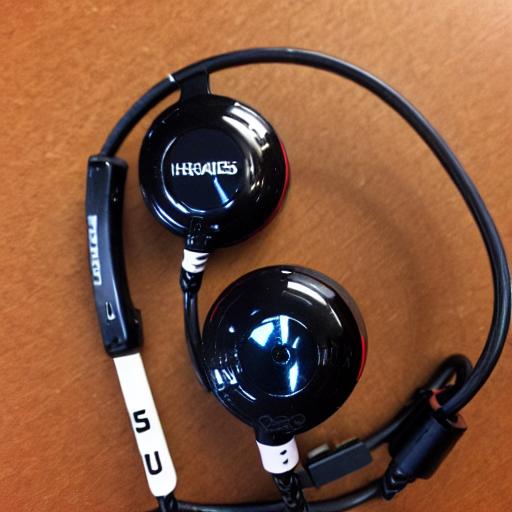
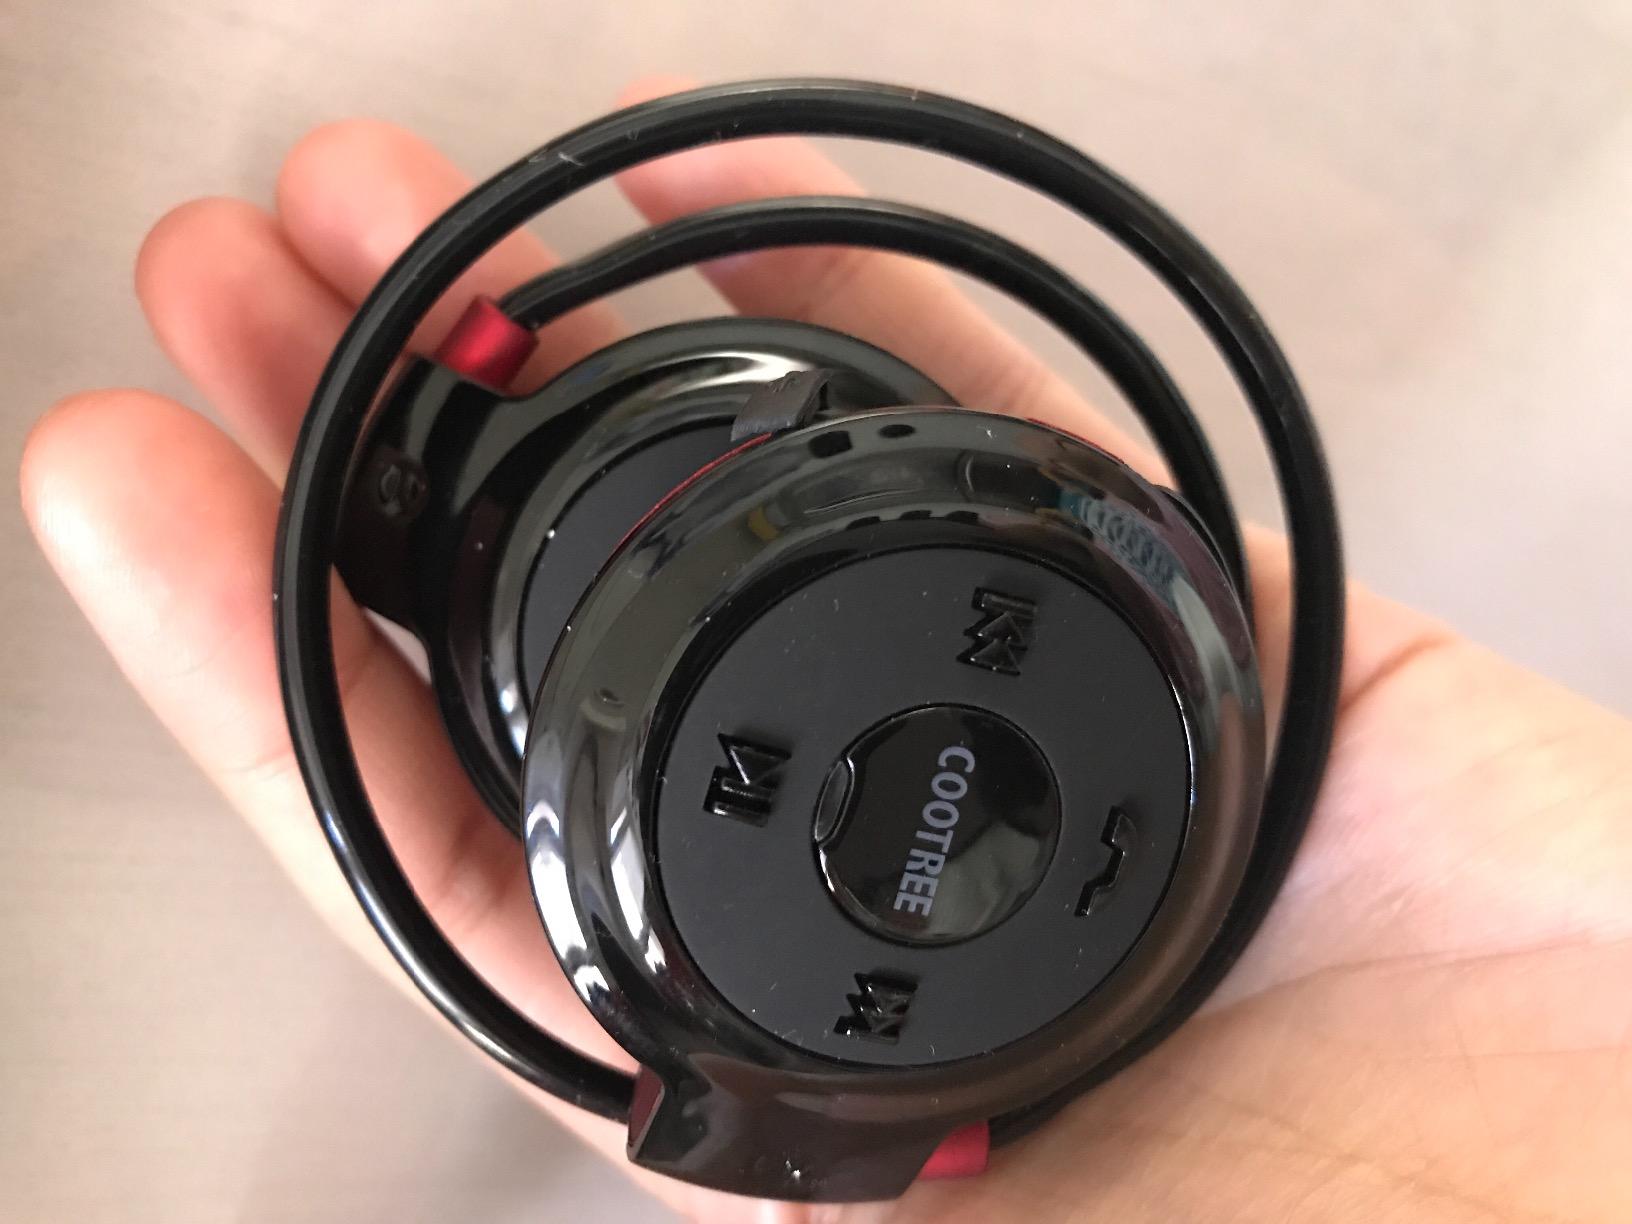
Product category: headphones
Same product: no